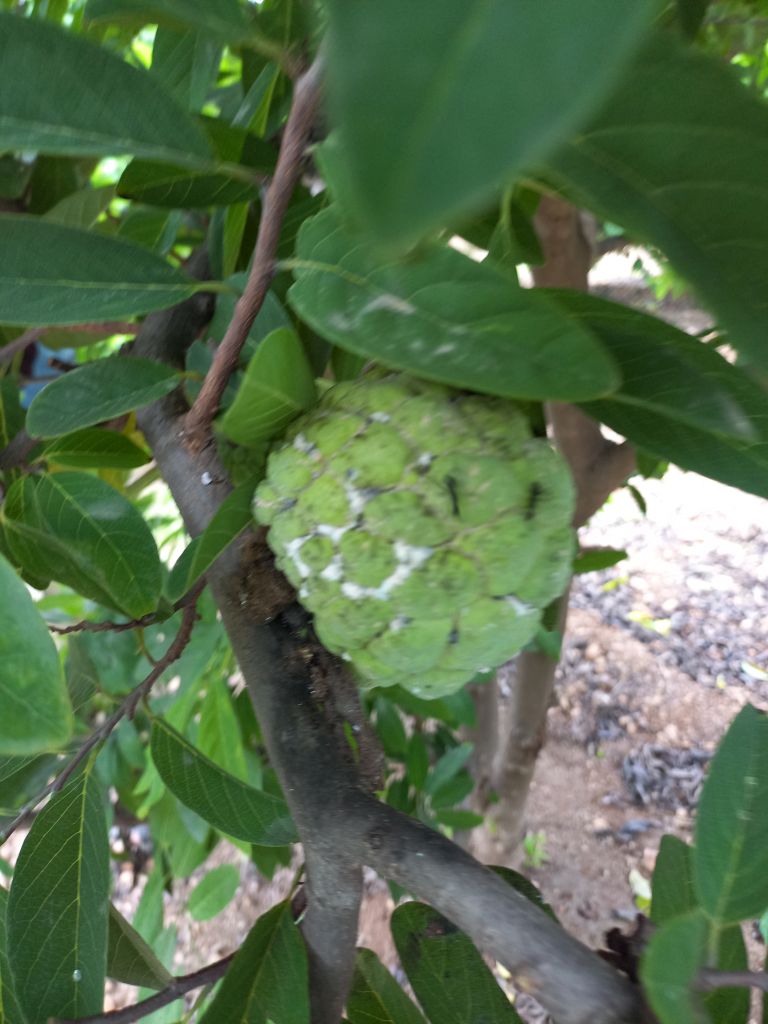
Disease label: Mealy Bug